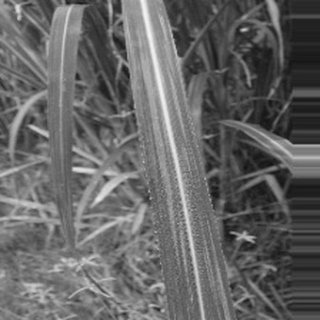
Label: sugarcane_bacterial_blight